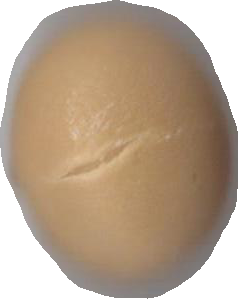
Variety: Grobogan